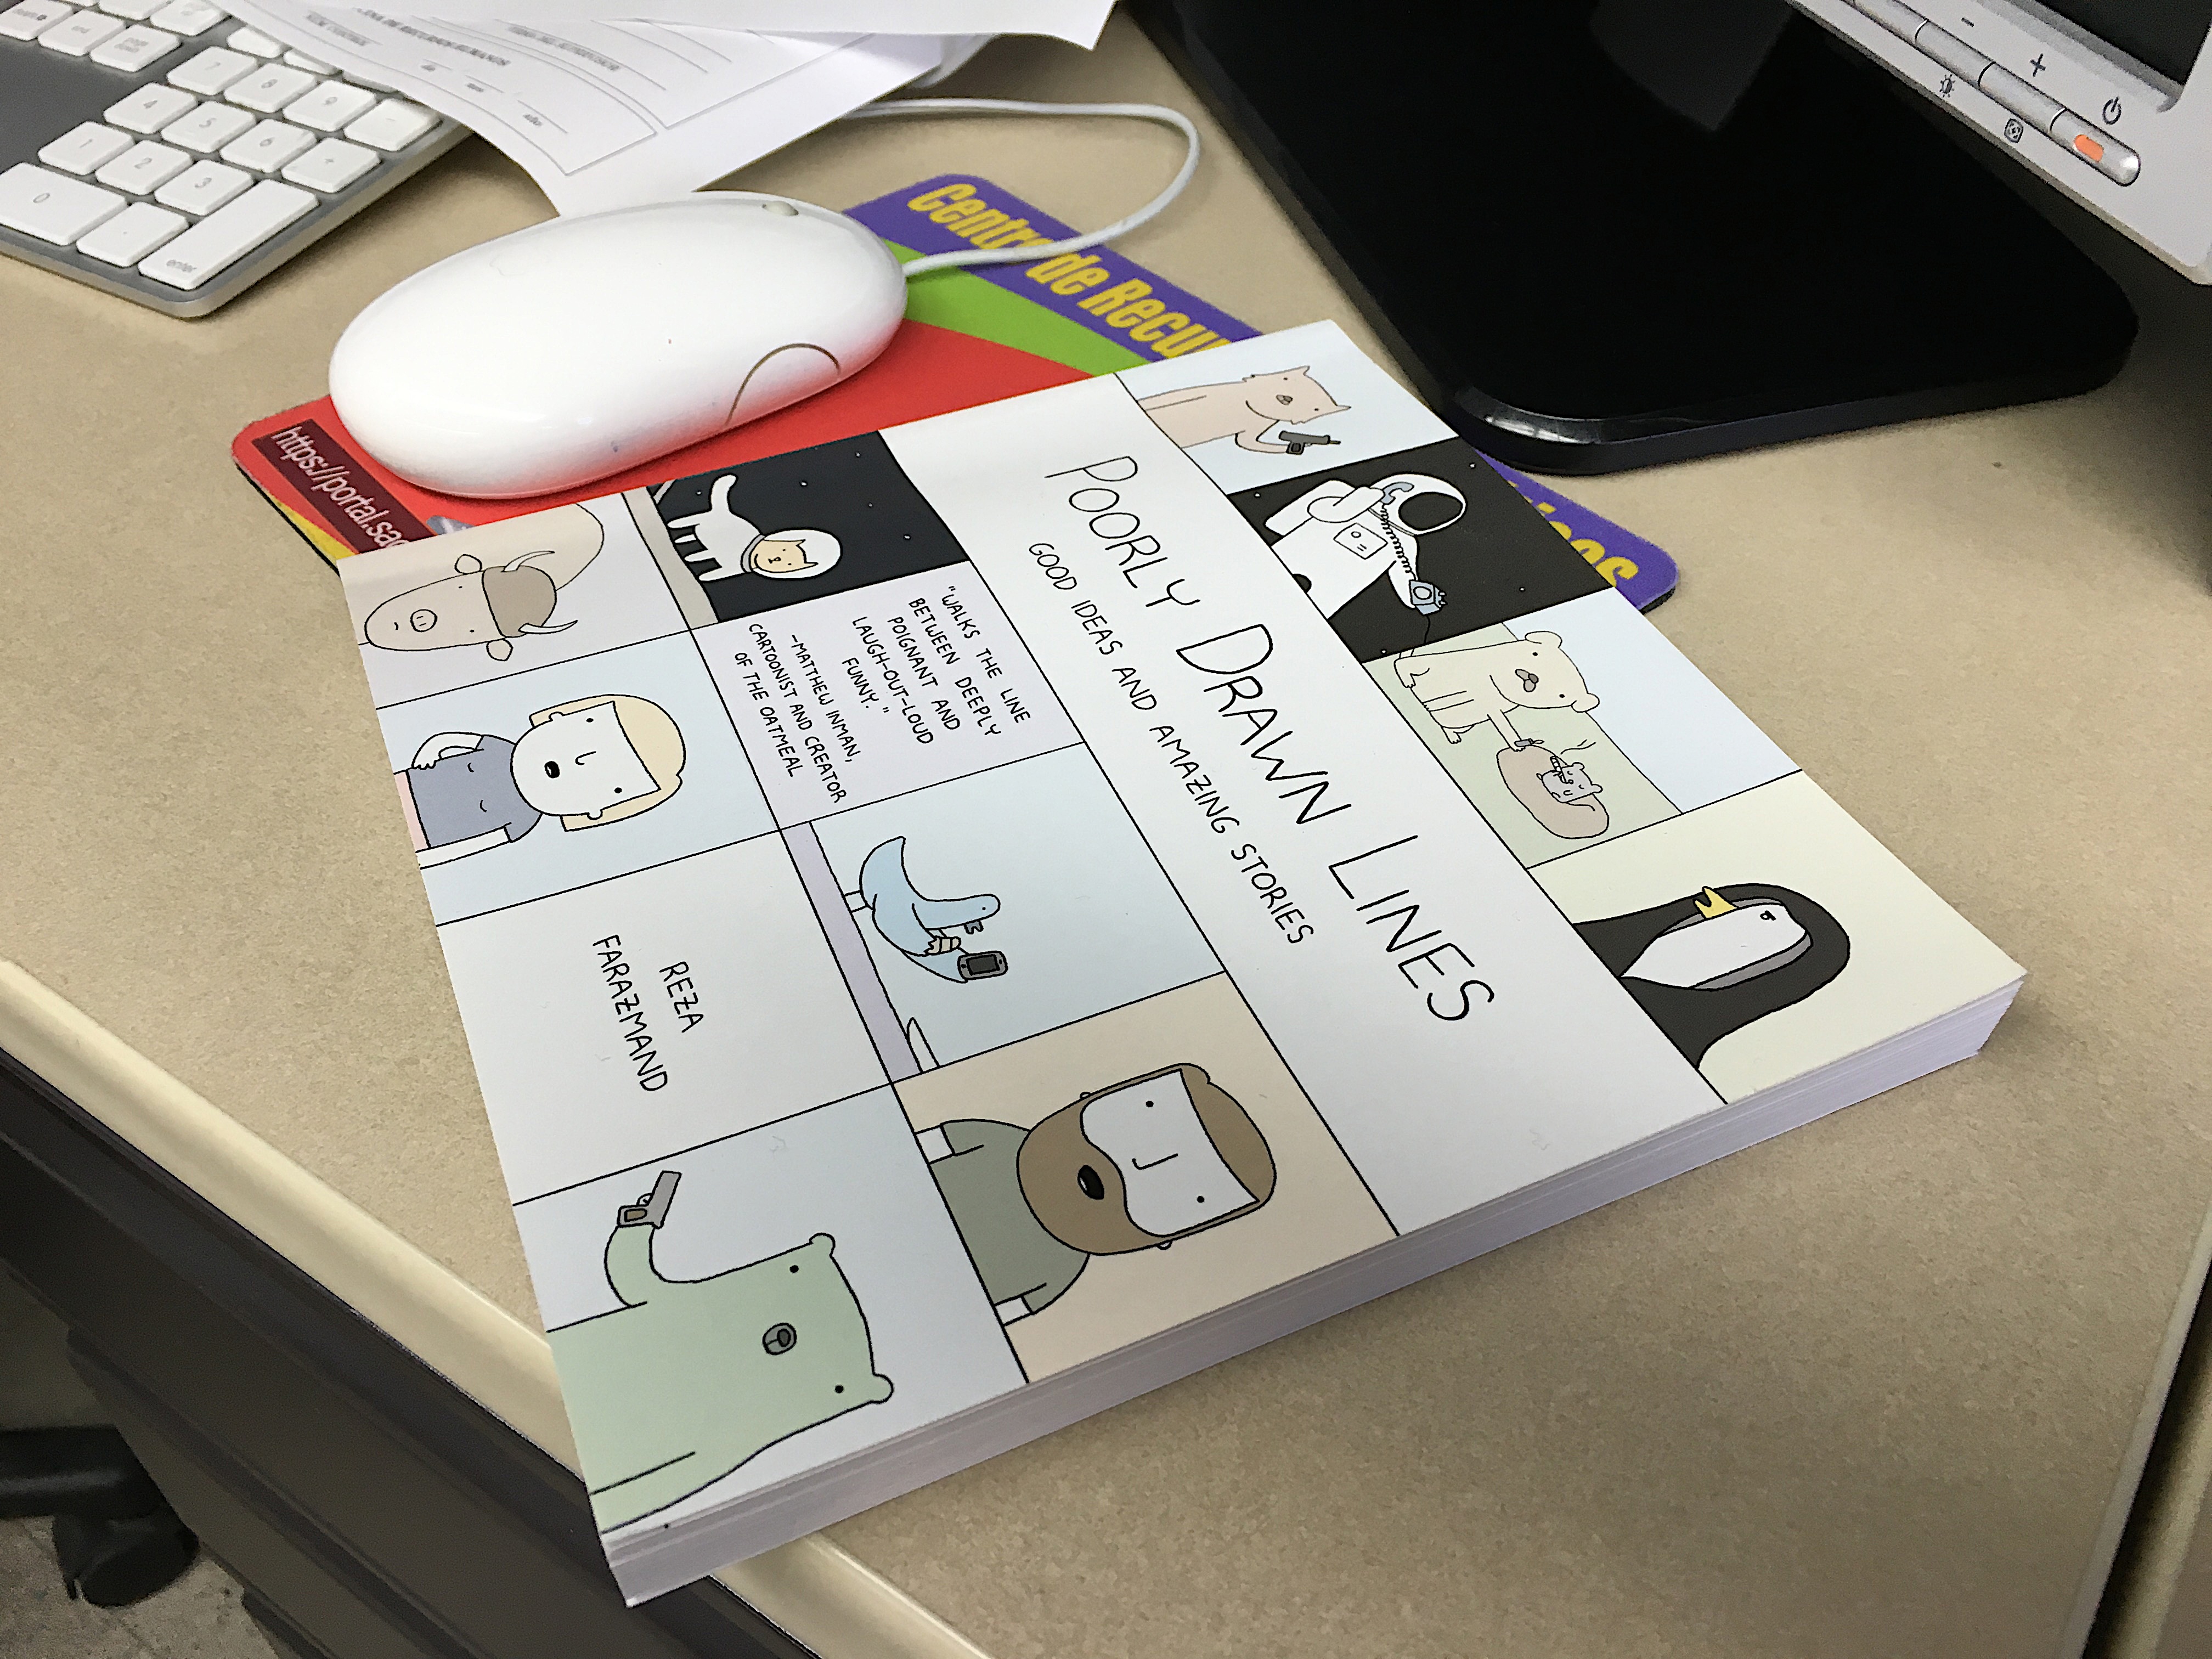
writing, brand, art, design, graphic design